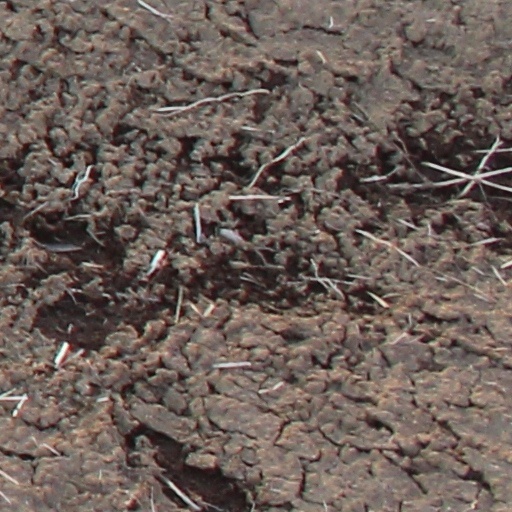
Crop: wheat